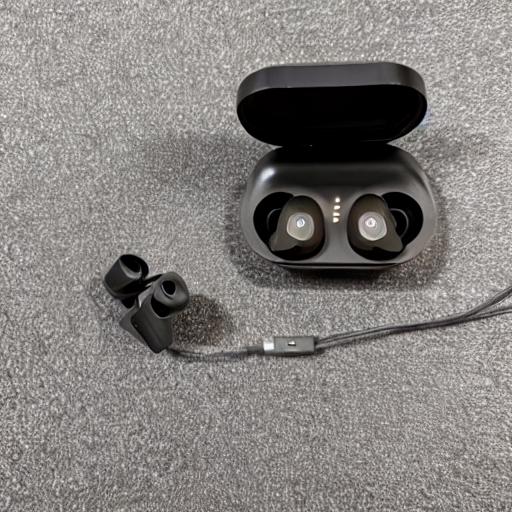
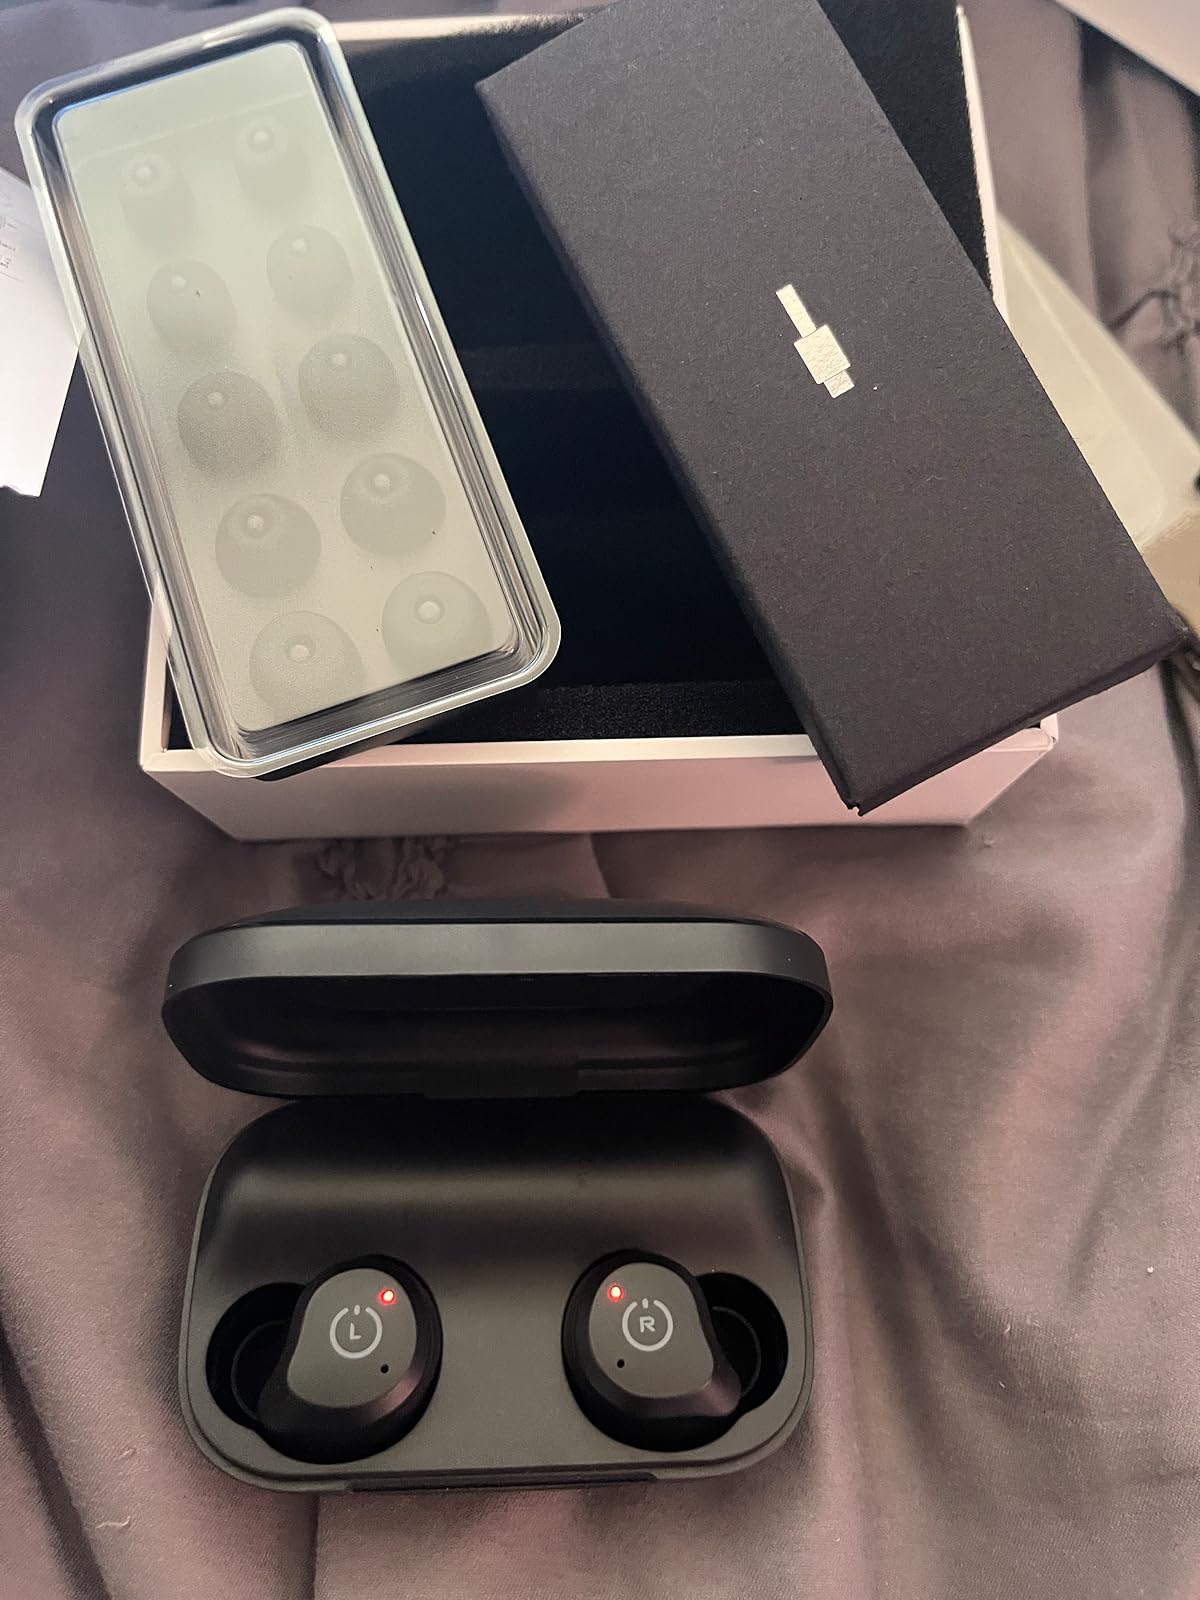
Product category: earbuds
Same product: no